Françoise Cachin

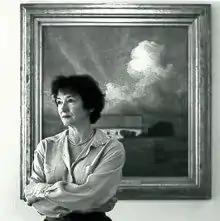
Françoise Cachin in 1996

Françoise Cachin (8 May 1936, Paris – 4 February 2011, Paris) was a French art historian and curator. She was the founding director of the Musée d’Orsay and the author of numerous books on 19th-century French painting.